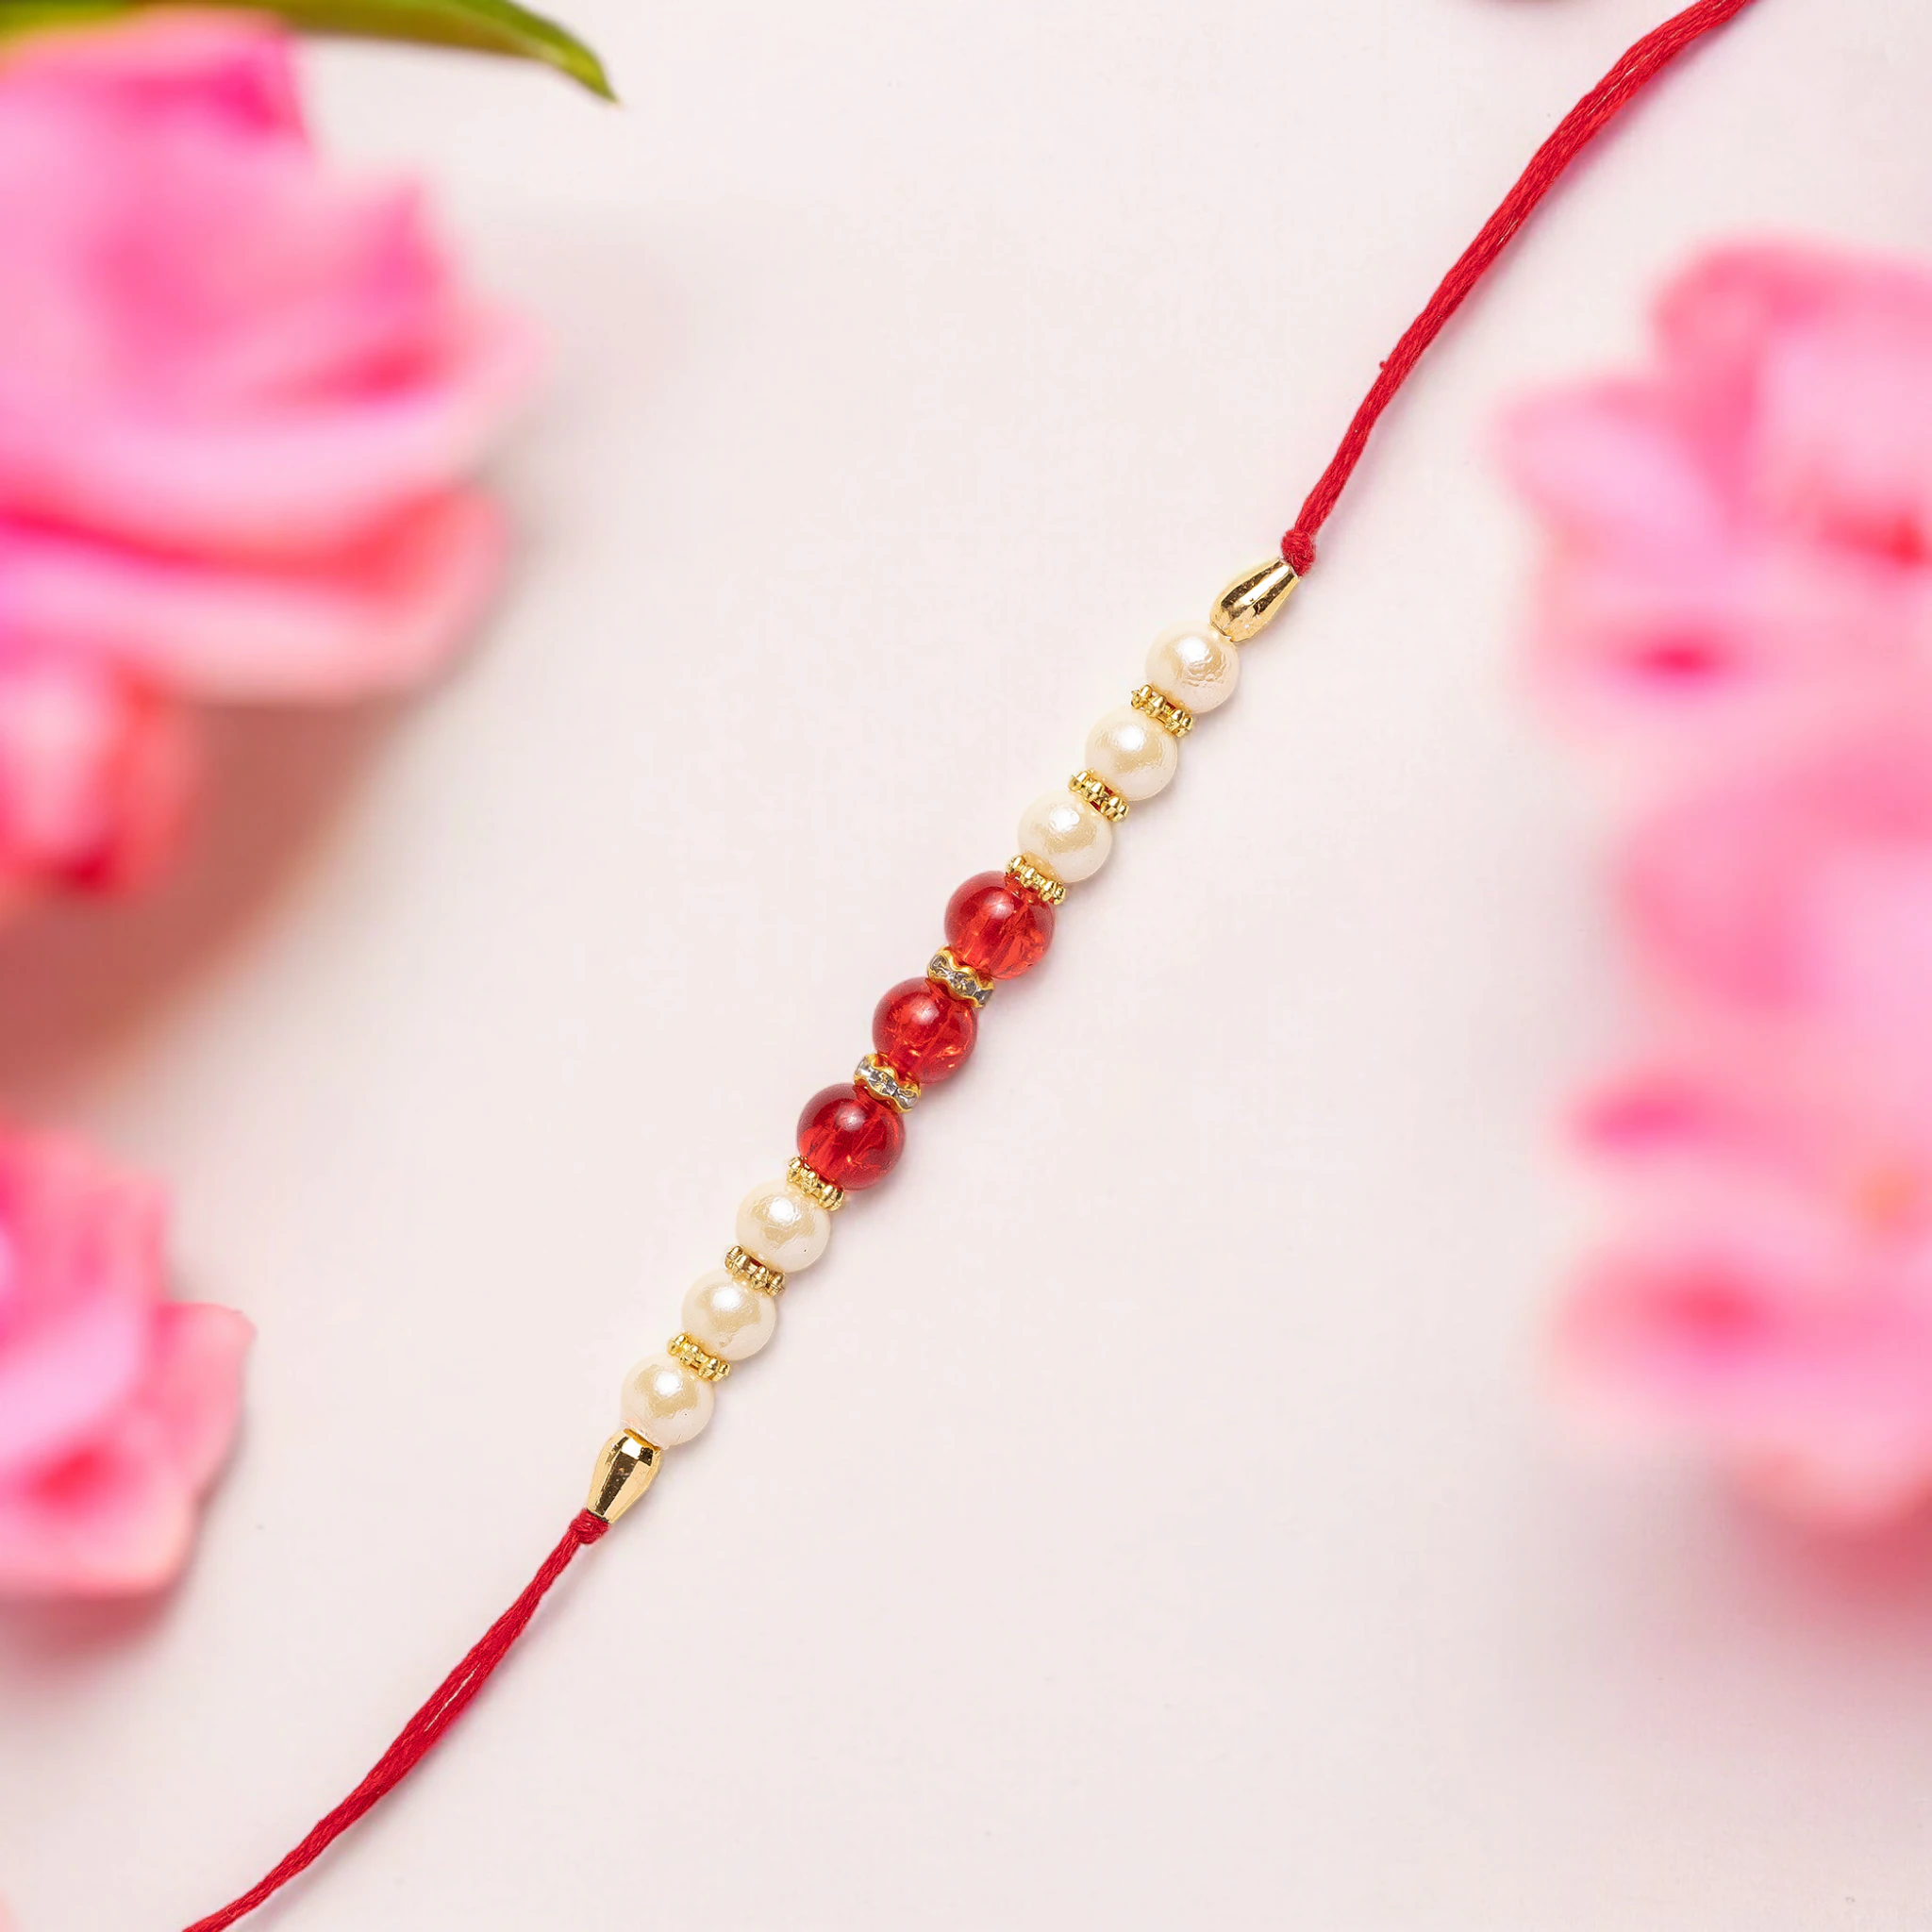
SIMRON Small White Red Motis Design Rakhi for Brother Bhaiya Bhai Rakhi Bracelet| Brother Rakhi Set | Rakhi Gift for Brother | Kids Rakhi | Adults Rakhi | Rakhi Gift Pack of 12
Type: Rakhis
Brand: Simron
Price: Rs. 319
SIMRAN JEWELS Small Red & White Motis Design RAKHI UNIQUE LOOK: Our exclusive collection has lovely handcrafted Rakhi to complement the creative and unique look. MADE IN INDIA: All our products are manufactured in India and are exclusively crafted to adorn your persona. Designer rakhi - a touch of modernity into the traditional and sacred thread of rakhi. The rakhi thread is introduced for the celebration of the festival of rakhi that is also known as Raksha Bandhan. Rakhi is the festival of expressing feelings of love. Thus what can be better than expressing it to your loving brother by bringing a designer rakhi for him this year. Gift your brother this wonderful and fabulous looking rakhi this Raksha Bandhan and express your love in the most amazing way.
Features: Send Love to Your Brother via Our Store acknowledge your love for Your Brother by sending this beautiful RAKHI with a Promise that your bond with him will grow stronger with each passing moment,Vocal For Local | Made in India Handmade Rakhis - High Quality Material Used. The designer patterns in the aesthetic style with shimmering glimpse highlights the true beauty of this traditional thread,Special Rakhi For The very special occasion to celebrate the undying bond of love between a brother and a sister
Included: 12N-Rakhi-1N-Kumkum-&-Chawal,1N-Rakhi-Card